Cuttack

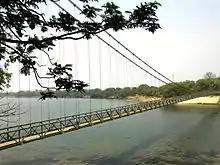
Dhabaleswara Bridge

Paramhansa Nath Temple, Biribat built, 11th A.D., 4 km from the Cuttack-Paradeep Road. This is situated right on the banks of the River Kathajodi. Another hidden gem of Katak, and it has been standing upright 80 feet for 1000 years. This is a five-chambered rekha and pidha shrine. The Vimana is of Pancharatha Rekha style. The doorjambs of the vimana and the bhogomandapa portray sculptures of the navagraha and dvarapalas. The plinth of the temple exhibits sculptures portraying war scenes, elephants and horses in procession, and decorated swans. In the sanctum is a Patal-Phuta Shiva Linga. There is a wooden canopy, possibly added sometime in the mid-15th or 16th century. Other deities around the temple are Parvati, Kartikeya, and Ganesh. A big bull figure and Rama-abhisekha images are found on the northern wall of the temple. Two Vishnu images are found on the outer walls of the temple. Built by the Somavanshi Dynasty.